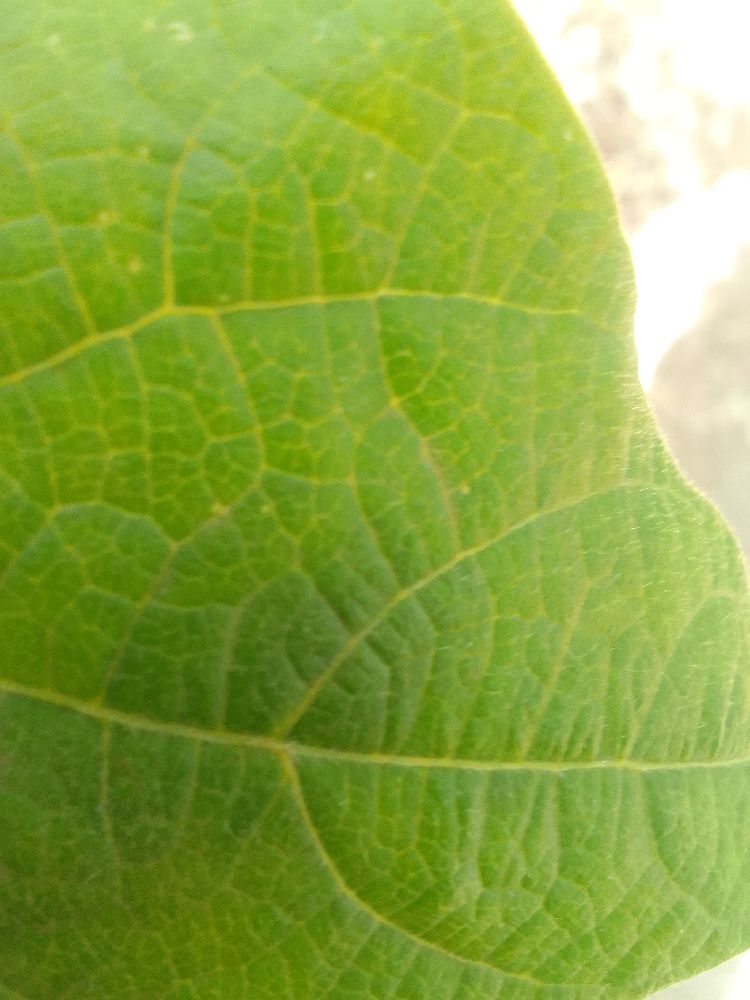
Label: healthy